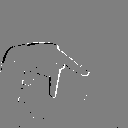
ASL letter: p